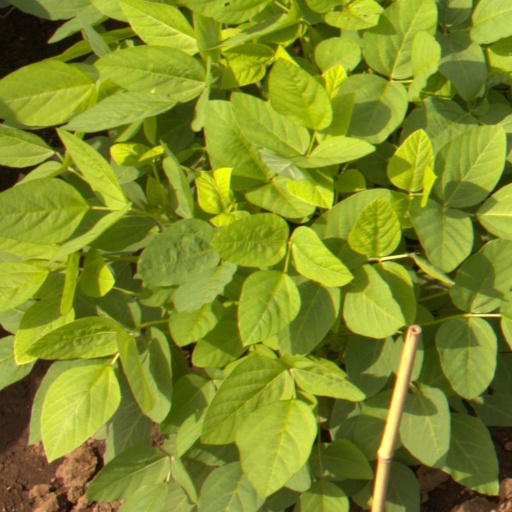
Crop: soybean